Tasman Bridge disaster

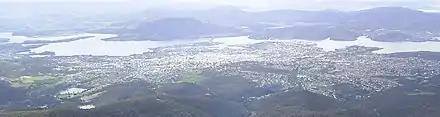
2005 panorama of Hobart's northern suburbs and the Bowen Bridge, illustrating the extent of the city's reliance on the Tasman Bridge

The collapse of Tasman Bridge isolated two sides of the city which had heavily relied upon it for most daily activities. 30% of Hobart's residents lived on the eastern shore and were effectively isolated. The day after the incident, as 30,000 residents set out for work, they found that the former three-minute commute over the bridge had turned into a 90-minute trip.